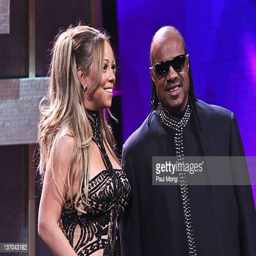
chat on stage at event